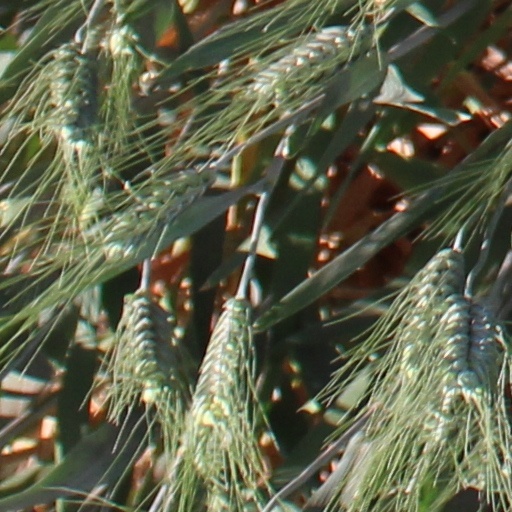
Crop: wheat